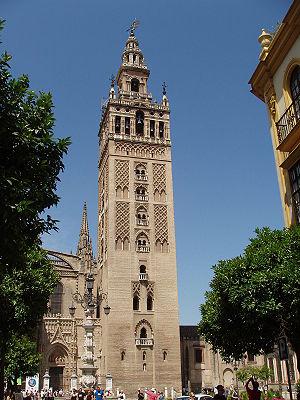
Al-Andalus est le terme qui désigne l'ensemble des territoires de la péninsule Ibérique et certains du sud de la France qui furent, à un moment ou un autre, sous domination musulmane entre 711 et 1492. L'Andalousie actuelle, qui en tire son nom, n'en constitua longtemps qu'une petite partie.
Le minaret, mot dérivé de l'arabe منارة, « manara » ou plus généralement مئذنة « mi’dhana » est un élément architectural des mosquées. Son origine est chrétienne, les musulmans la copient après leur arrivée à Damas en voyant l'Église Saint-Jean le Baptiste dotée d'un minaret. Ils y copièrent aussi l'appel aux vêpres des chrétiens. Le terme s'appliqua d'abord aux tours à feu avant de désigner les tours près des mosquées. Il s'agit généralement d'une tour élevée dépassant tous les autres bâtiments. Son but est de fournir un point élevé au muezzin pour les cinq appels à la prière.